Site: brandenburg
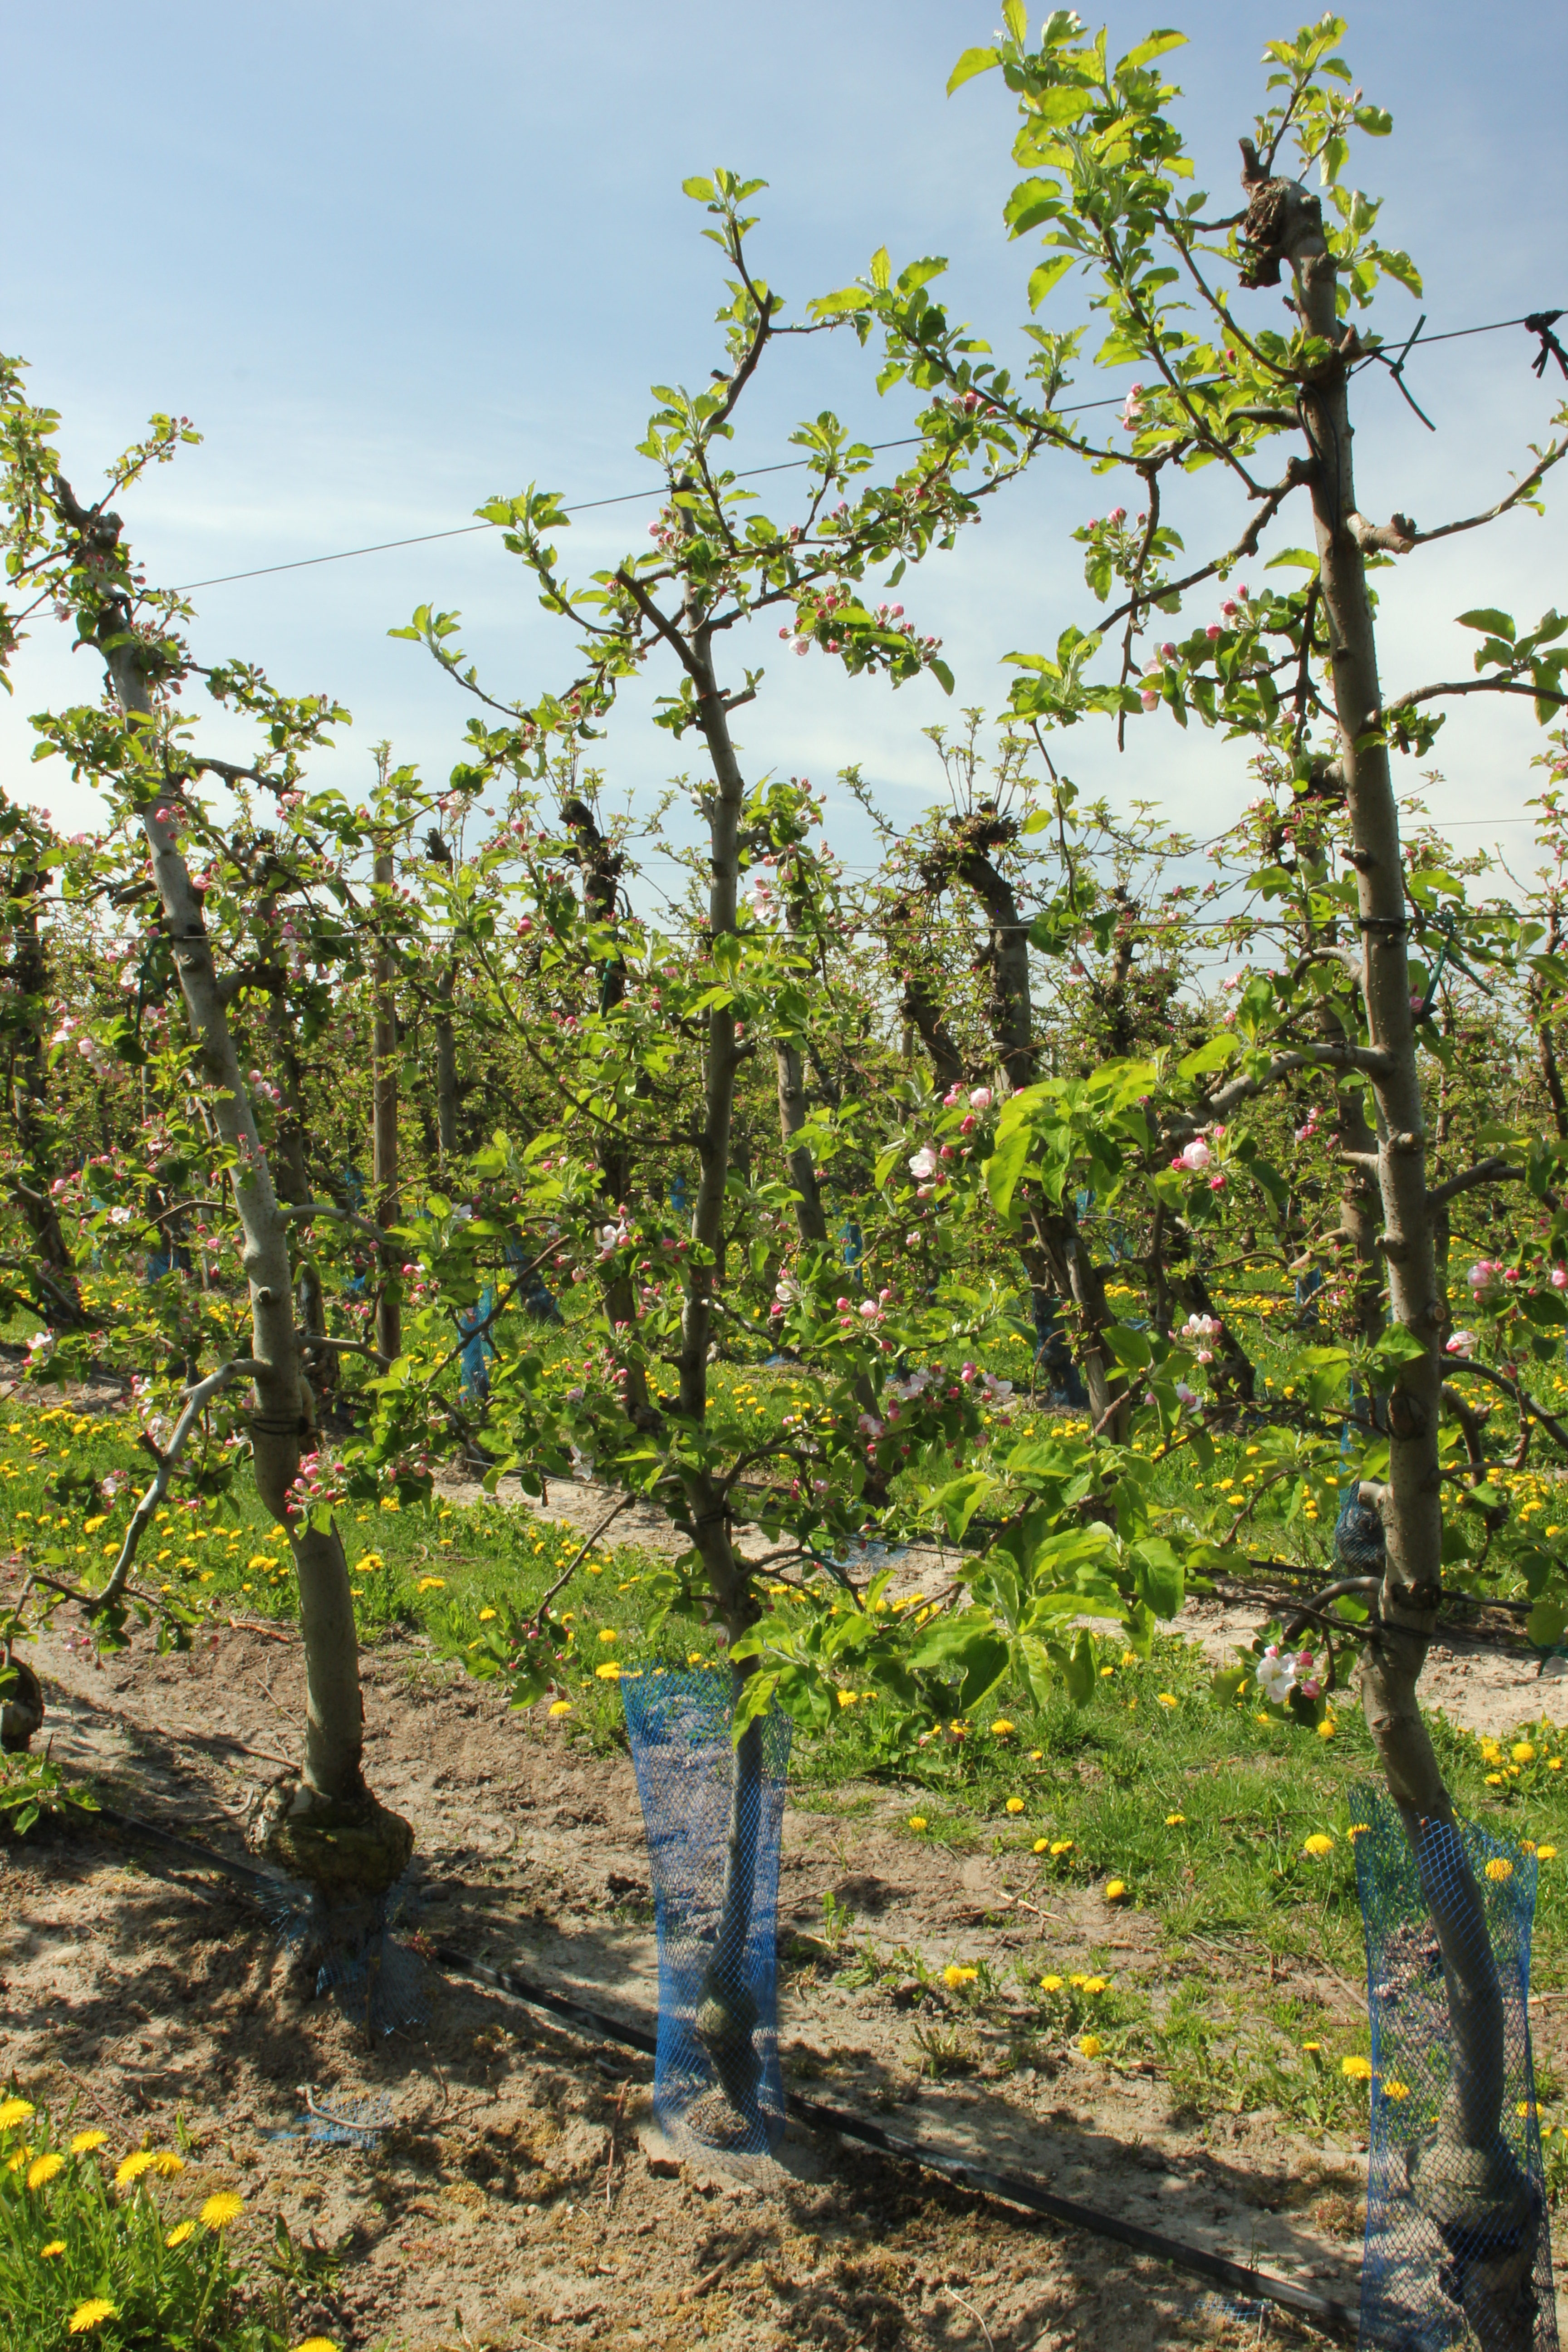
Growth stage (BBCH 57): Inflorescence emergence